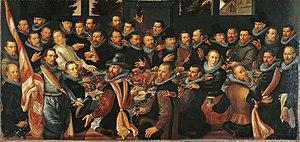
La garde civile de Haarlem est le nom donné aux gardes civiles de Haarlem, du Moyen Âge à la révolution batave de 1794, quand les guildes de Haarlem sont démantelées.